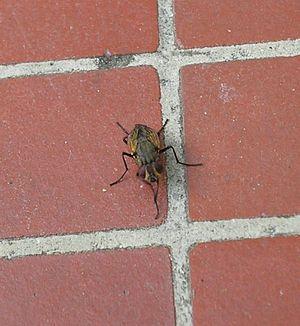
Photo perso
Une aile vestigiale est un organe vestigial, c'est-à-dire atrophié au cours de l'évolution. Un animal qui a des ailes trop petites pour voler est un micropthère, du grec ancien mikros, et pterón.